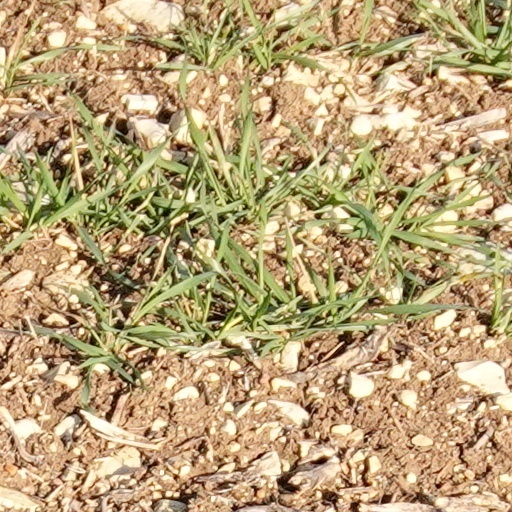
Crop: wheat